Sky position (RA, Dec in degrees): 222.926, 11.243
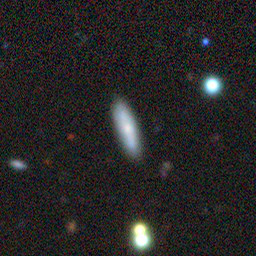
Galaxy morphology: Cigar Shaped Smooth Galaxies